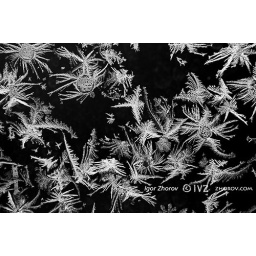
Natural frost background over window glass